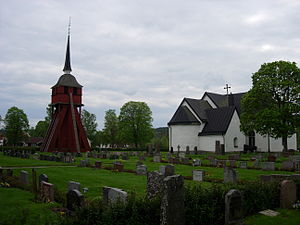
Ydre kommun / Byer
Asby kirke, Norra Ydre forsamling
Ydre kommune ligger længst mod syd i det svenske län Östergötlands län. Administrationen ligger i kommunens største by Österbymo. Kommunen er indbyggermæssigt den mindste i Götaland og den har Sveriges mindste kommunale administrationsby, Österbymo. Nordligst i kommunen ligger søen Sommen, der gennemløbes af Svartån.